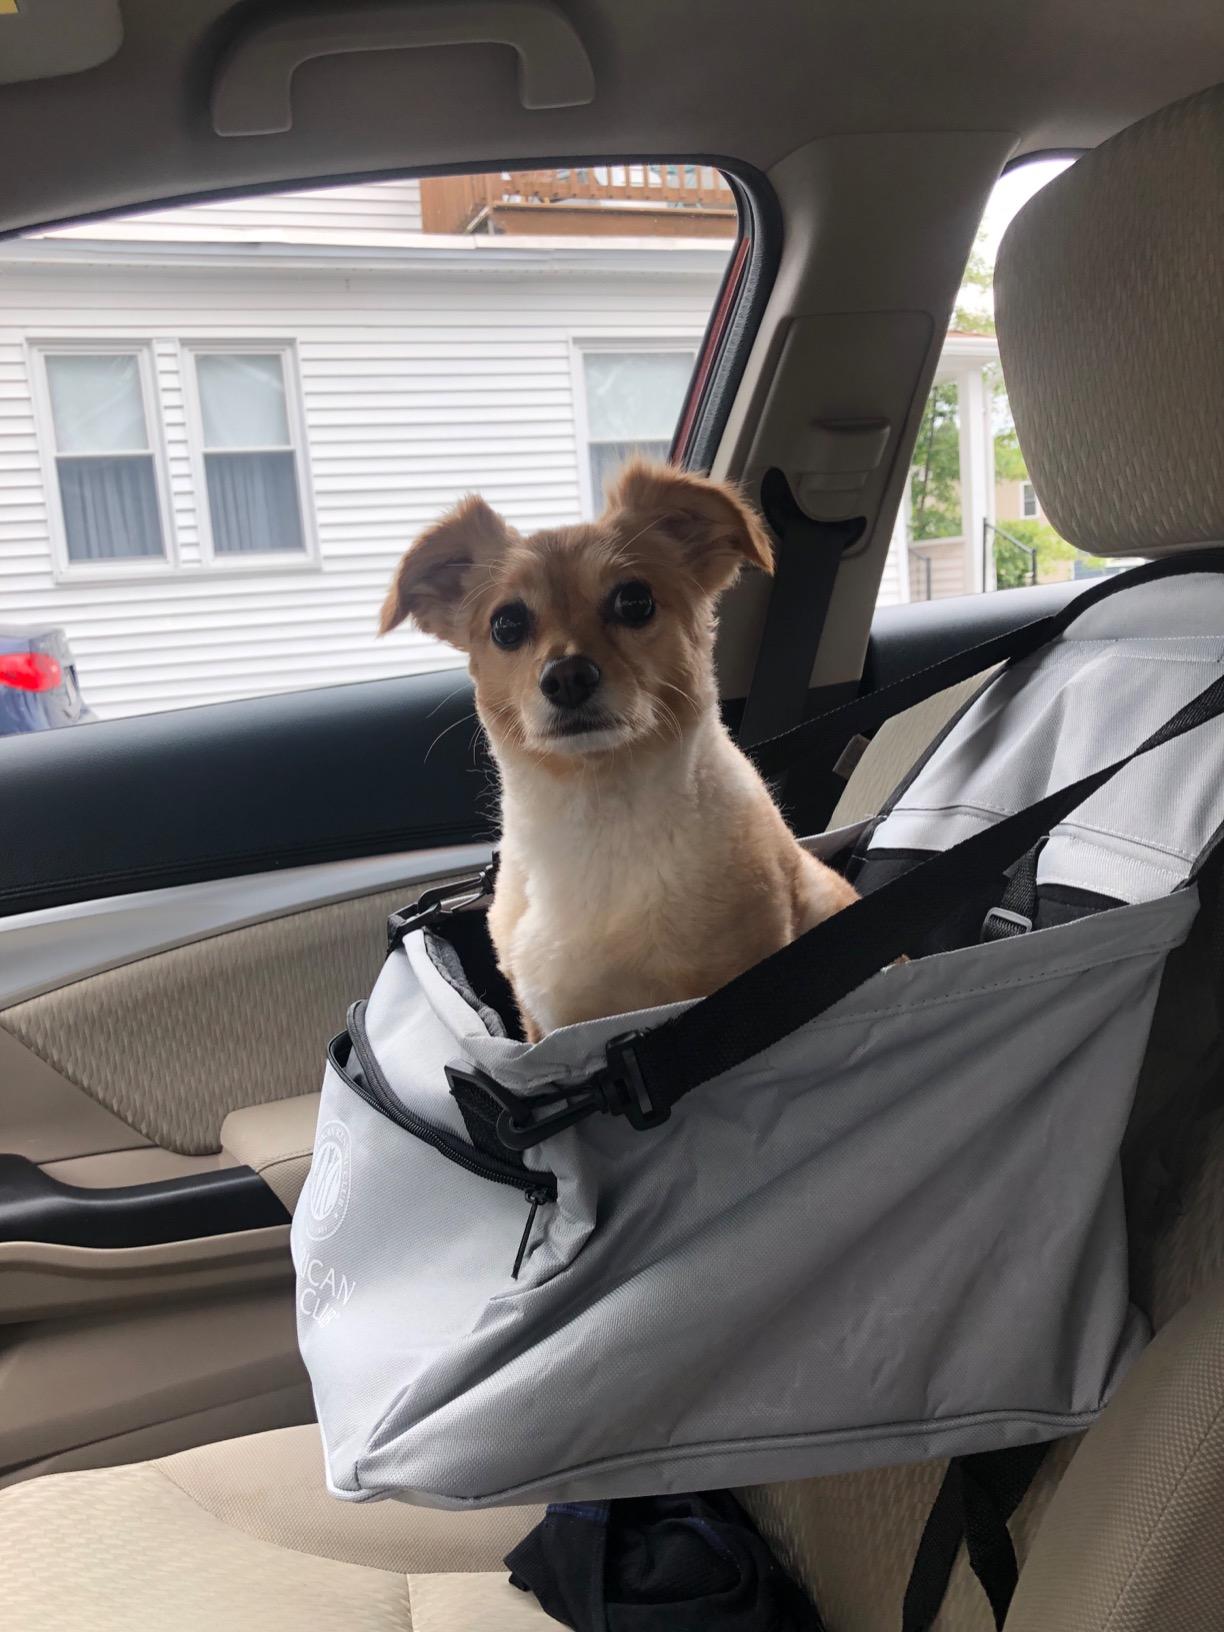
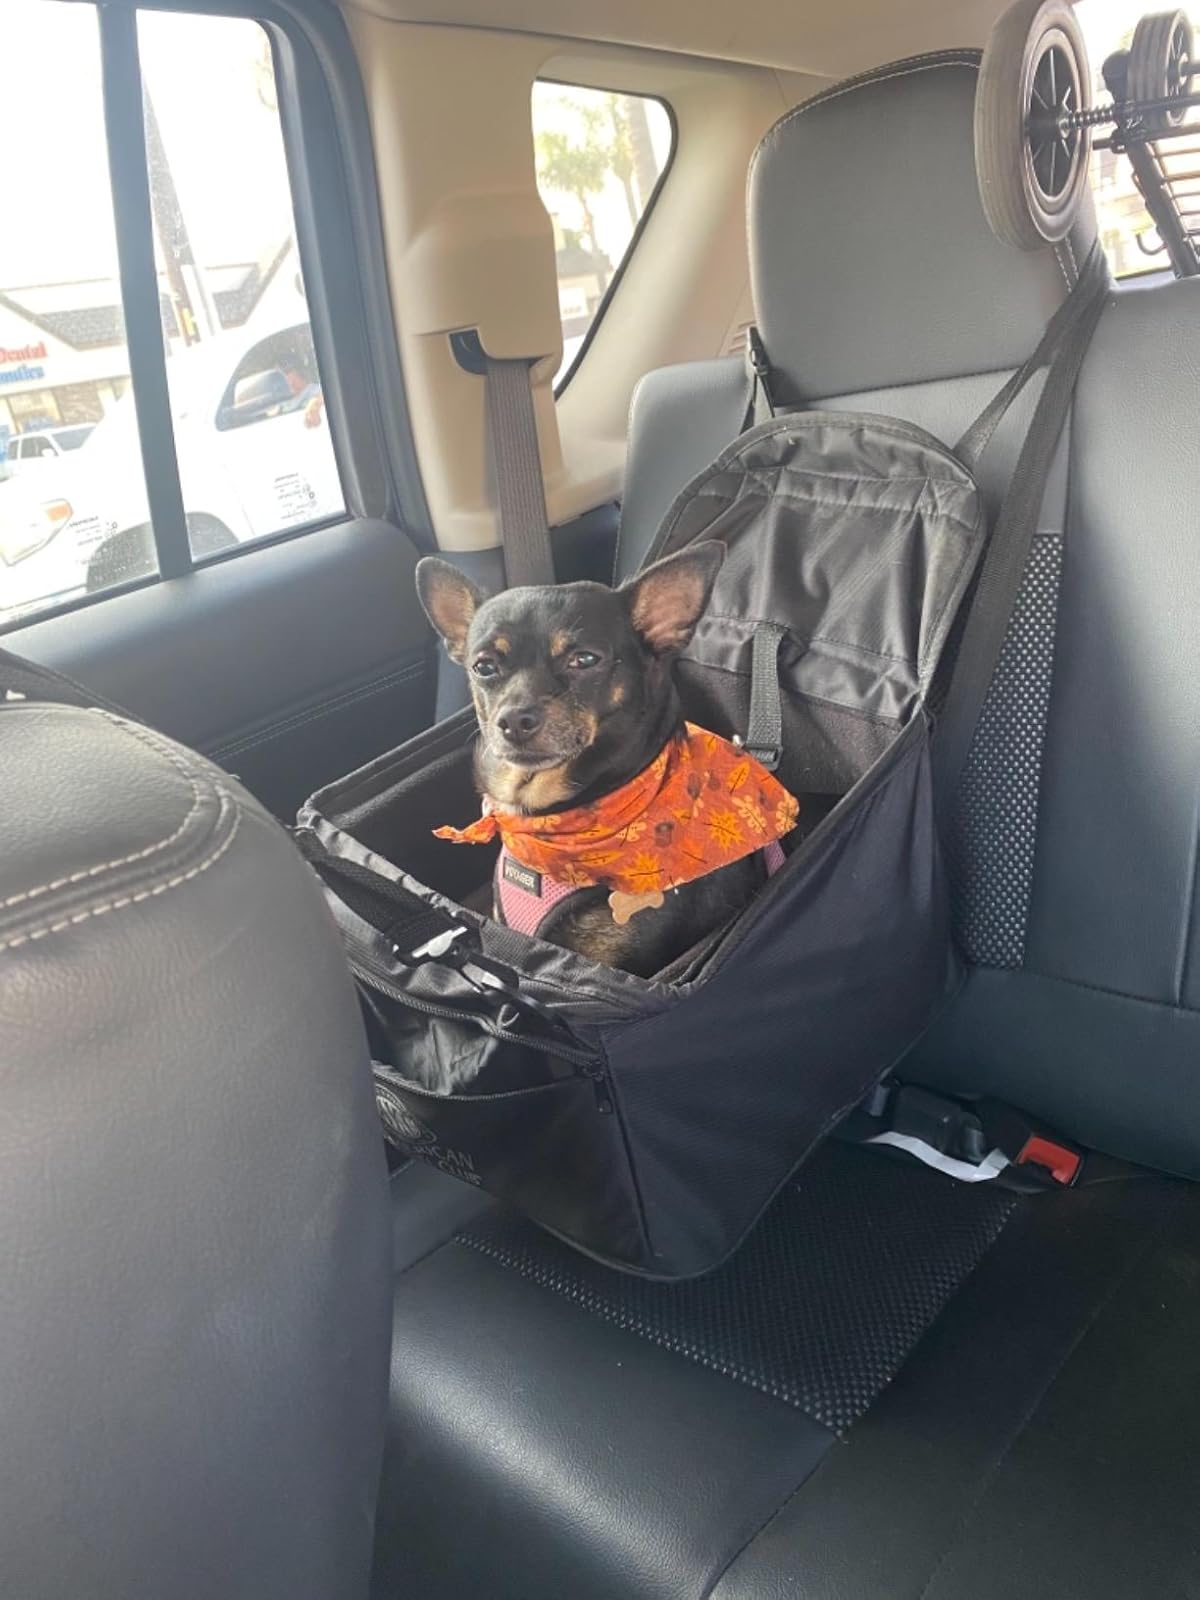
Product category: items_kennel
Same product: no